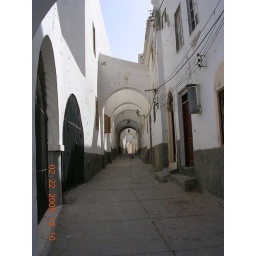
a small side street in the market area with the walls on both sides of the street supported by the arches across the street